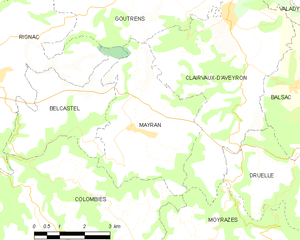
Mayran est une commune française située dans le département de l'Aveyron en région Occitanie. Elle est située à vingt kilomètres de Rodez.